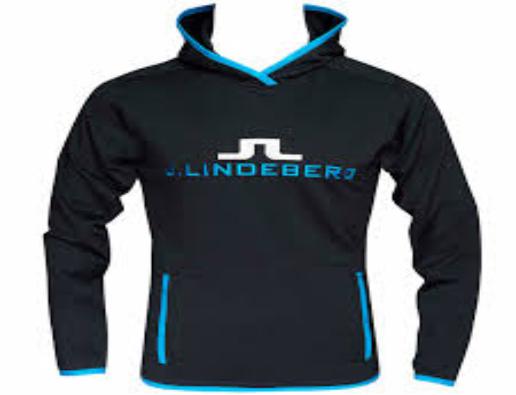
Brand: jlindeberg-1
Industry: Clothes